Millwall Iron Works

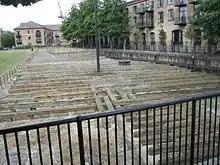
Some of the concrete and timber sub-structure of "Great Eastern"s launch ramp

On 31 January 1858, the largest ship of that time, the designed by Isambard Kingdom Brunel, was launched from 'Napier Yard' the shipyard leased by Messrs J. Scott Russell & Co. The 211 metre (692 ft) length was too wide for the river, and the ship had to be launched sideways. This increased the cost of the project, with cost over runs resulting in the bankruptcy of John Scott Russell.